Ochsenkopf (Fichtel Mountains)

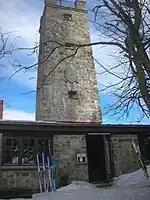
The "Asenturm" with adjoining pub

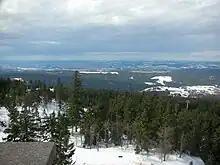
View from the "Asenturm"

In 1878 on the foundation of the Fichtelgebirge Section of the German-Austrian Alpine Club (predecessor of the Fichtelgebirge Club) there was already an observation post on the Ochsenkopf - a wooden structure for the ordnance survey. In 1876 a stone survey column had been erected (a Saxon survey post, still there today) and surrounded with a wooden scaffold. Later this scaffold was adapted as an observation tower and raised a little in height, but in 1894 the structure was reported as "very rickety". The Fichtelgebirg Club ("Fichtelgebirgsverein" or "FGV") restored the structure time and again. In 1896, master forester, List, from Bischofsgrün modified the tower and it was raised by 10 metres.